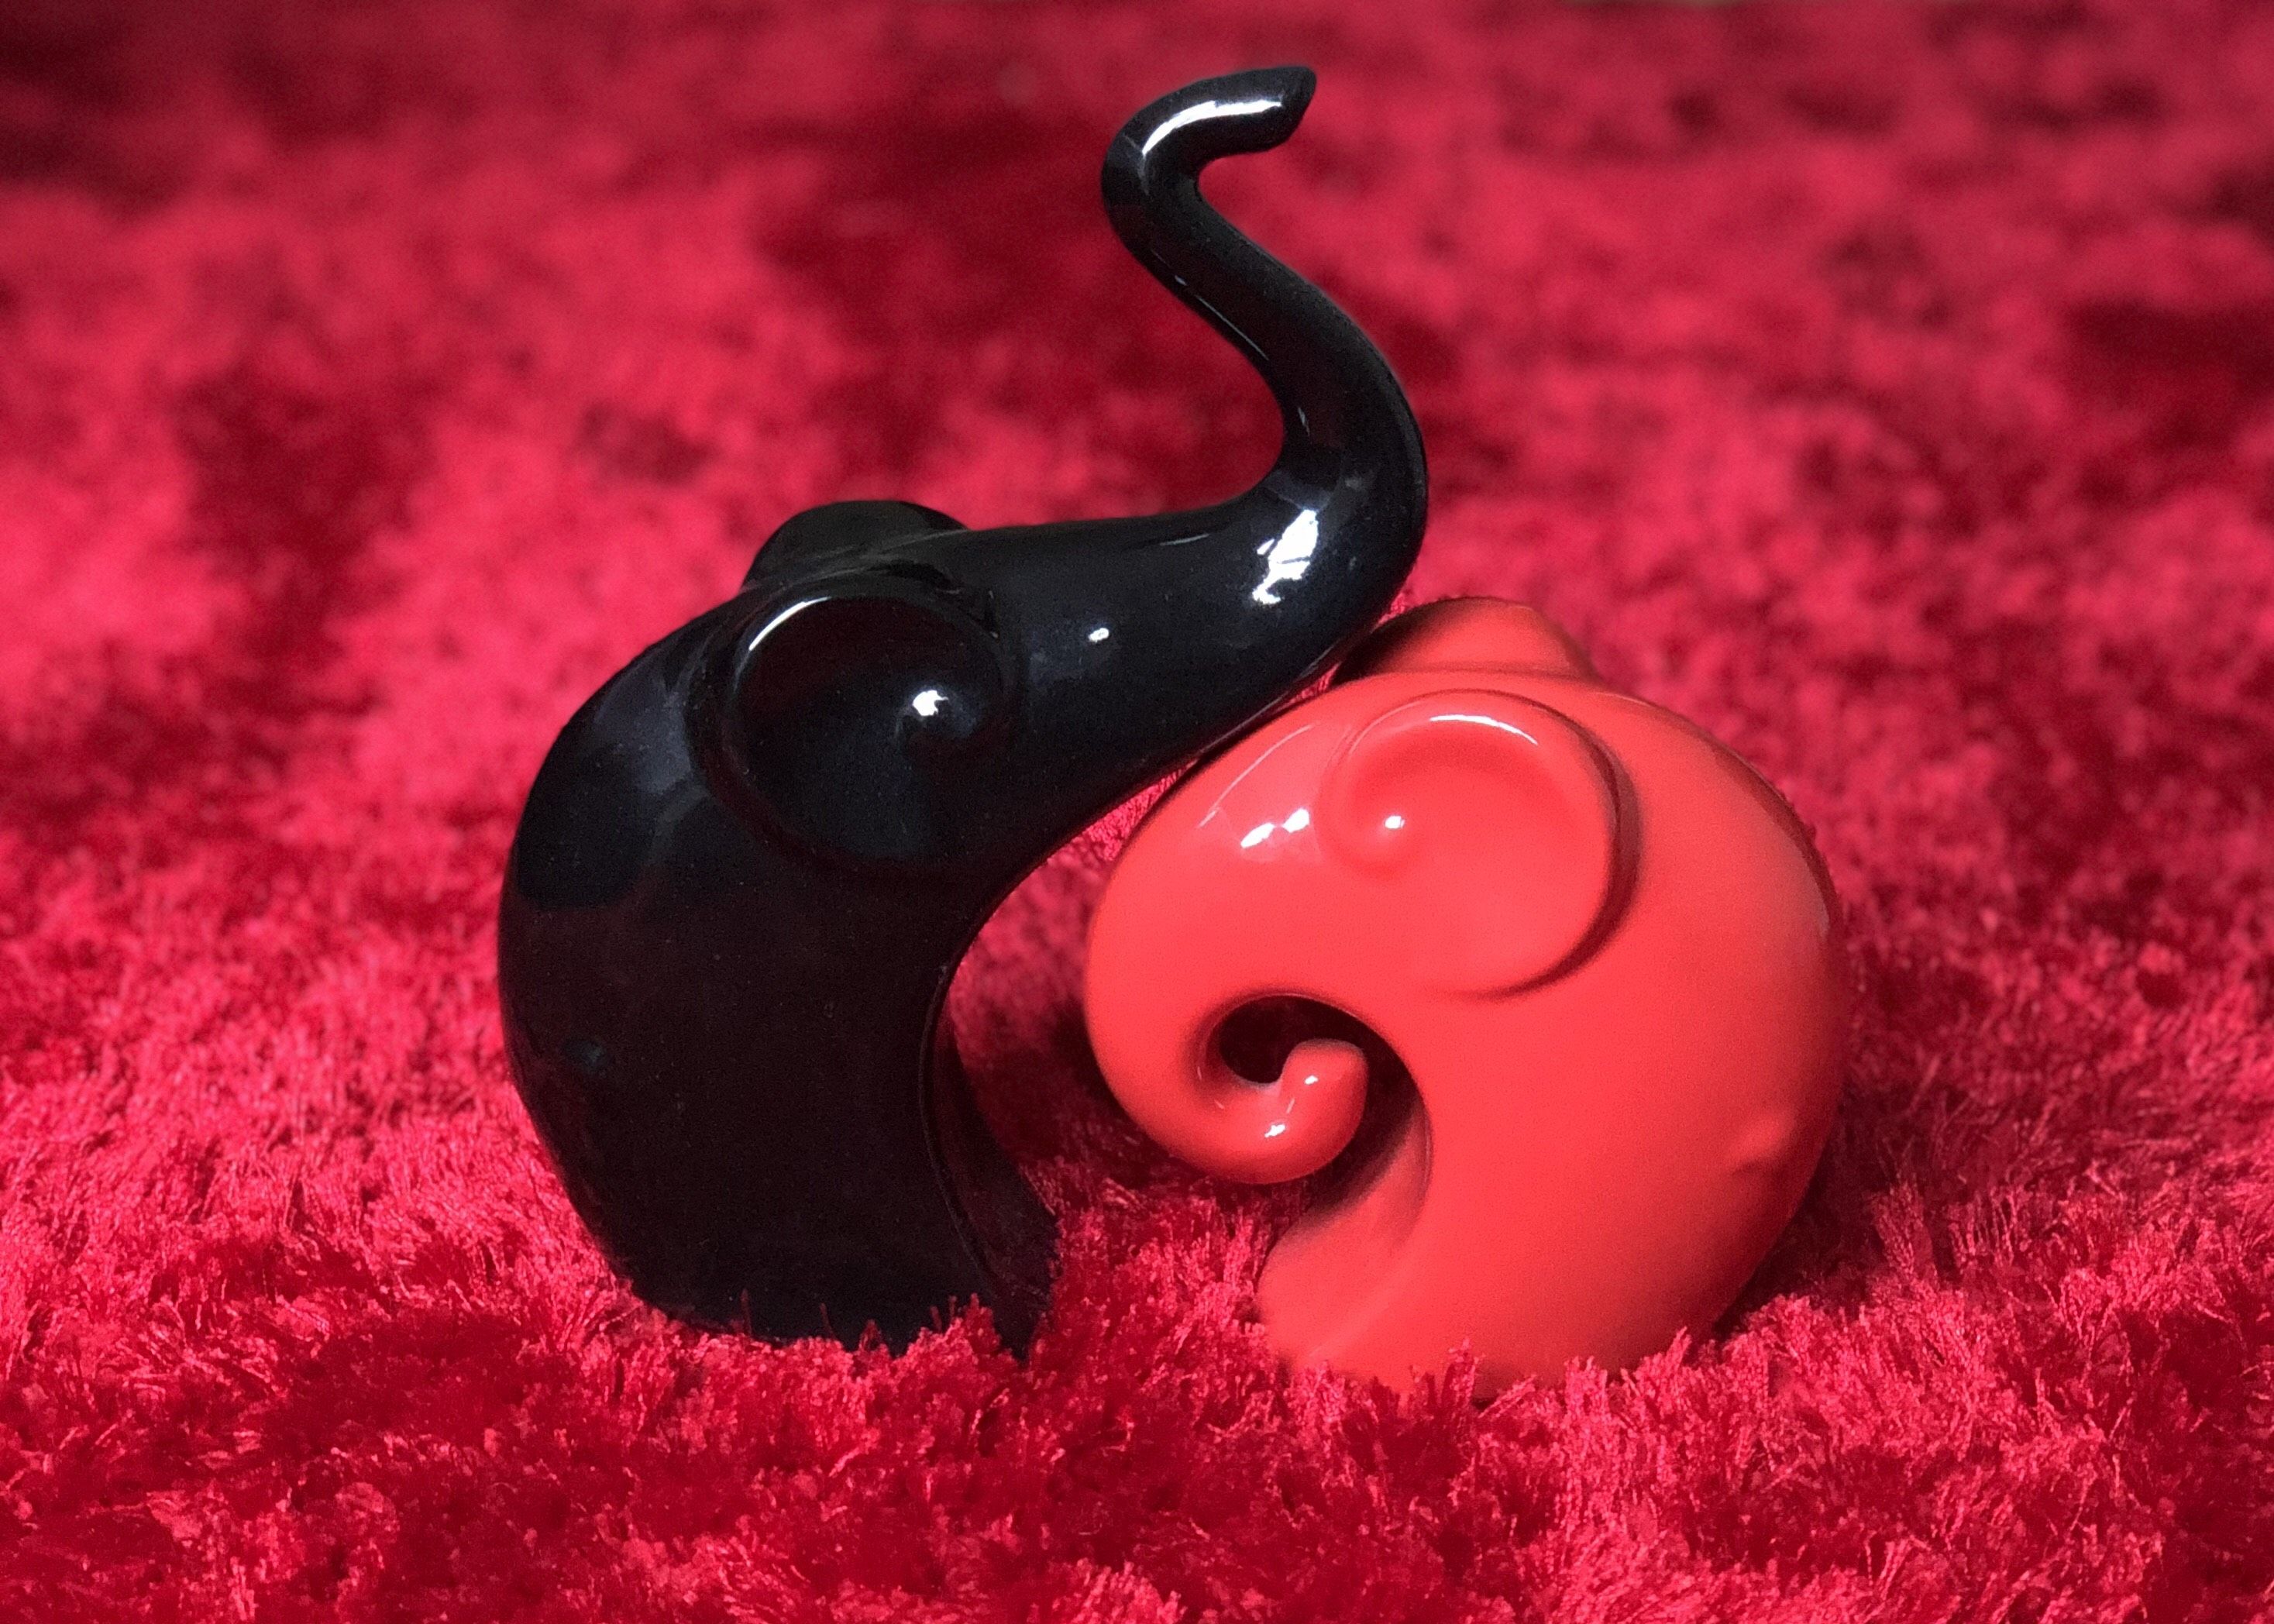
An artistic figurine
Two small elephant figurines are placed close together on a soft red surface. One elephant is shiny black, and the other is shiny red. Their trunks and heads are touching gently like they are hugging.
The lighting is soft and warm. It shines on the elephants, making them look smooth and shiny. The main colors are red and black. The background is a rich red, and the figurines stand out clearly against it. The photo is taken from the front and a little low, which makes the elephants look cute and strong simultaneously. The style is romantic and artistic and The mood is warm, cozy, and loving.
Labels: Smoke Pipe, Pottery, Ball, Cricket, Cricket Ball, Sport, Electronics, Hardware, Art, Red Background, elephant statues, Elephant figurine
Camera: Apple iPhone X
Lens: iPhone X back dual camera 6mm f/2.4
Aperture: F2.4
Exposure: 1/8 sec
ISO: 250
Focal length: 6